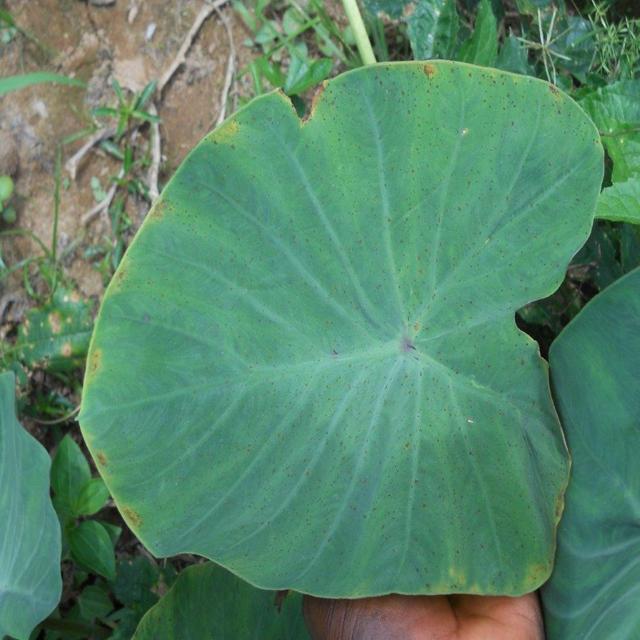
Label: Early_Blight